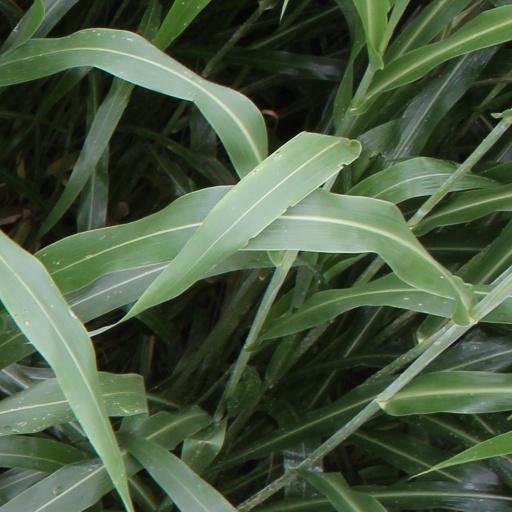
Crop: sorghum